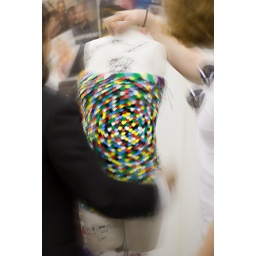
This is a dress designed by artist Elijah Echeveste. Look carefully. This dress was made entirely of guitar picks.